Answer in natural language. Considering the relative positions, where is brown colour rectangular table with respect to black colour chair (highlighted by a blue box)? Choose between the following options: right or left
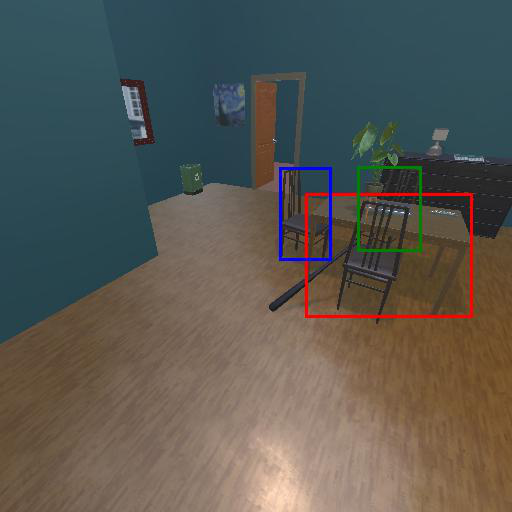
<answer>right</answer>